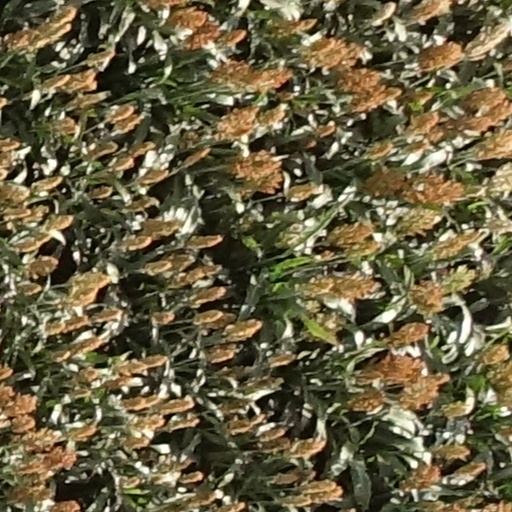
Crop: sorghum